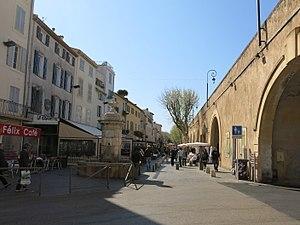
Boulevard d'Aiguillon
Voici par ordre alphabétique les principaux noms de rues, chemins, boulevards, avenues, places et quartiers de Antibes, commune des Alpes-Maritimes. L'article propose aussi des explications toponymiques.